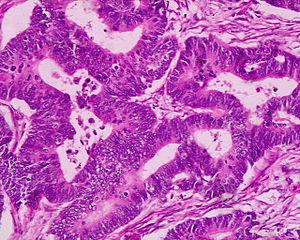
Un adénocarcinome est une tumeur maligne développée aux dépens d'un épithélium glandulaire. Le terme est à distinguer de celui d'adénome qui désigne une tumeur développée aux dépens d'un épithélium glandulaire, mais bénigne. En pratique, une tumeur est reconnue comme adénocarcinome lorsque son analyse microscopique anatomo-pathologique démontre un aspect de glande ou la présence de sécrétions mucineuses.